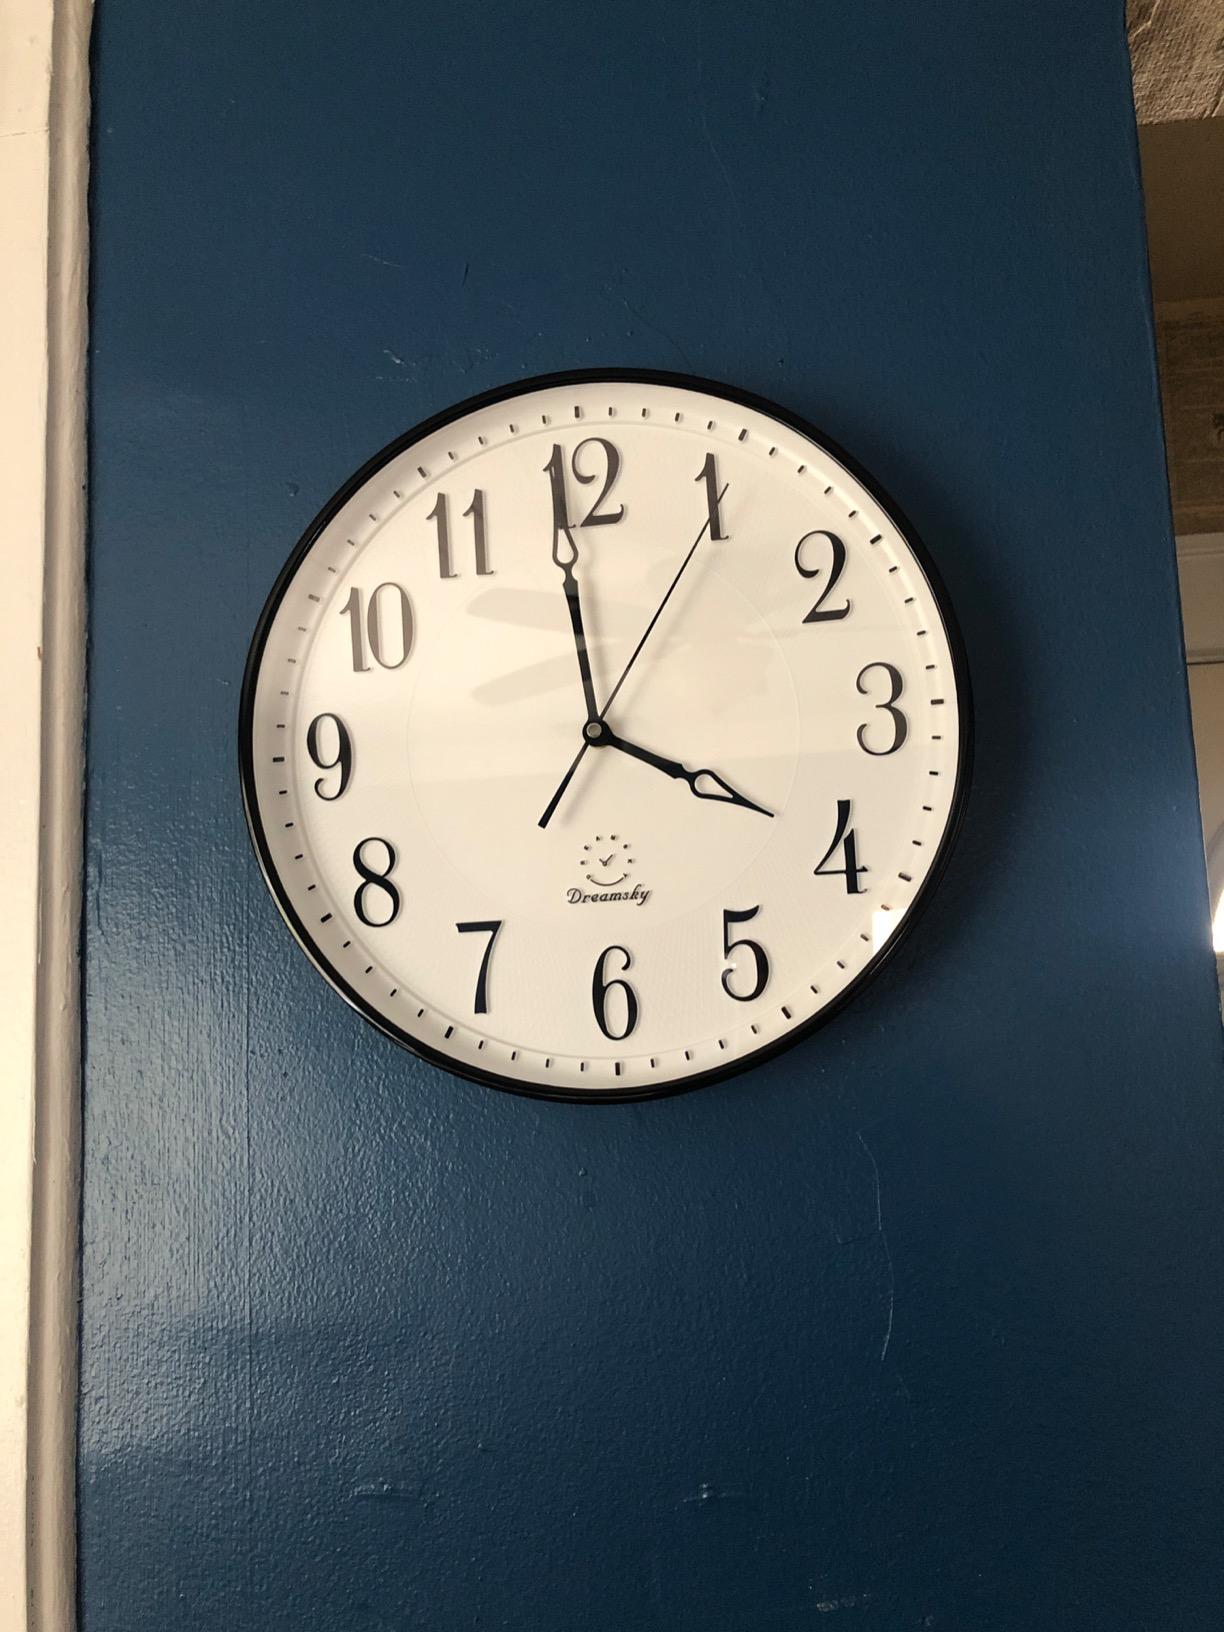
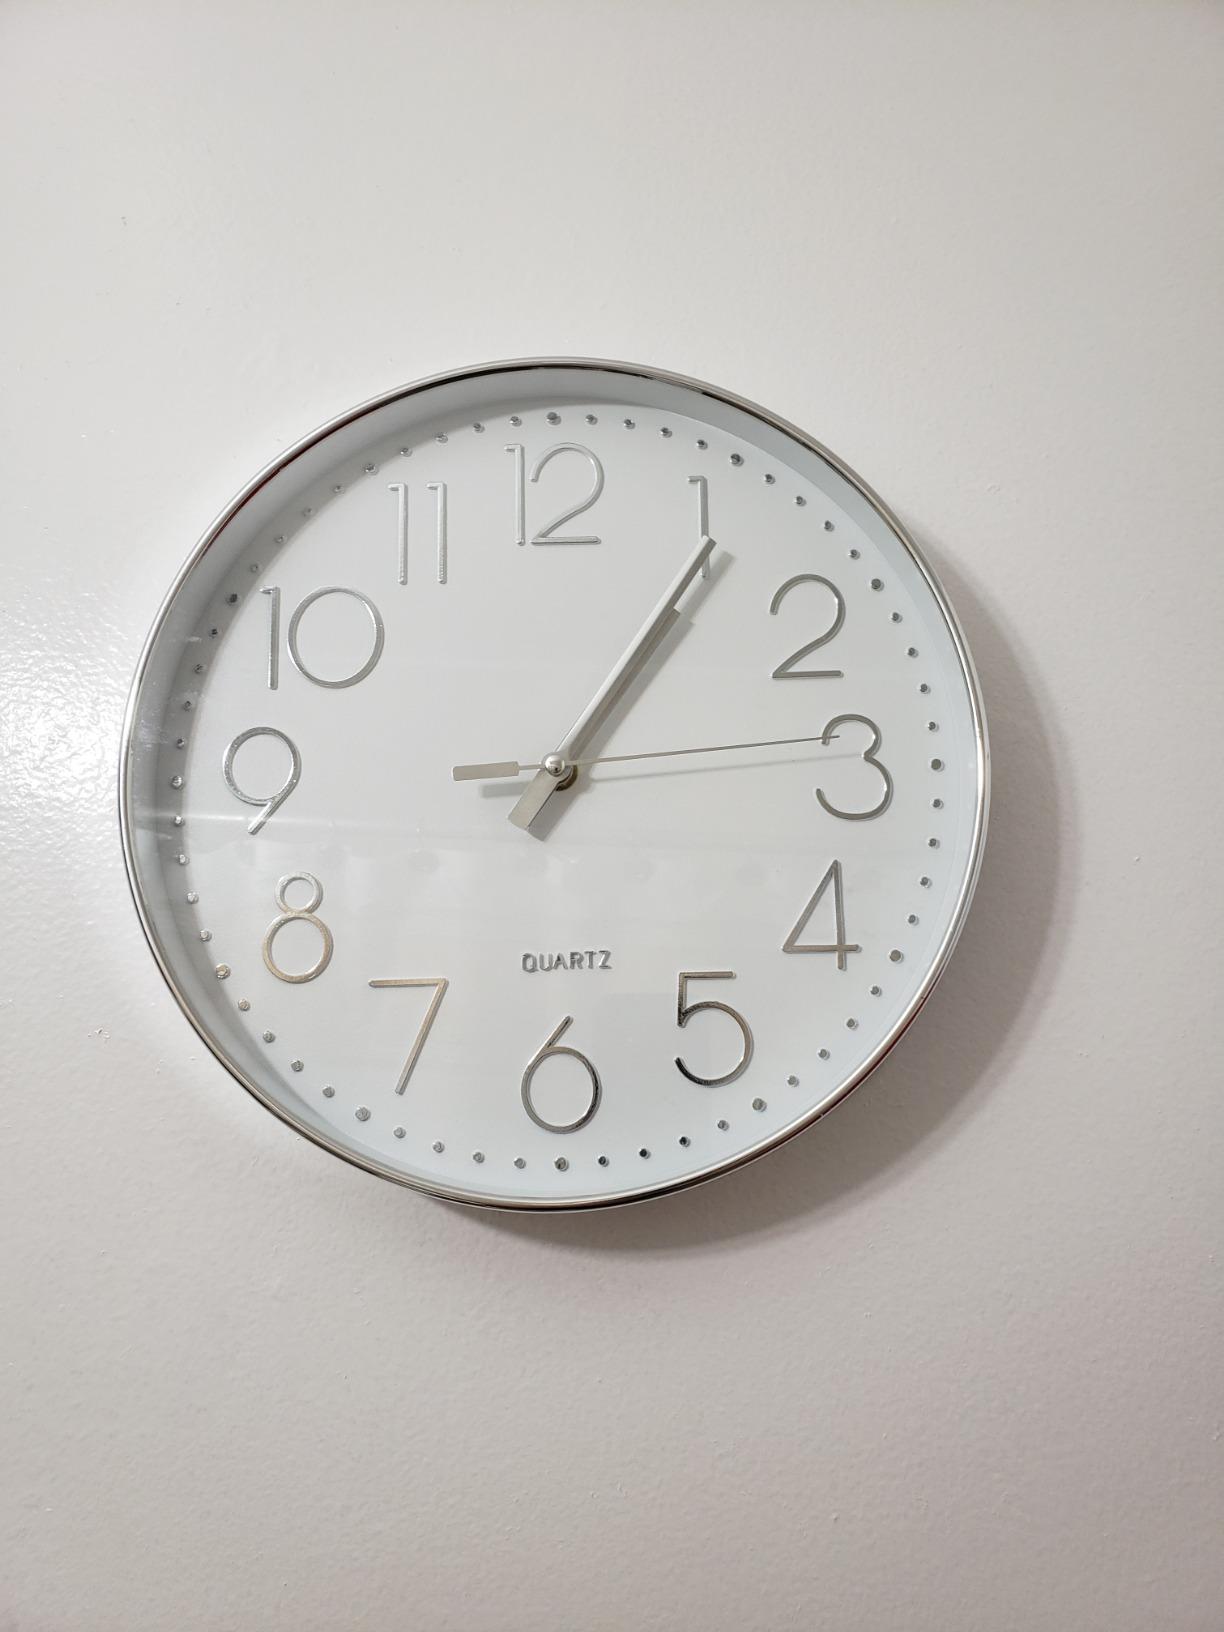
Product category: clock
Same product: no